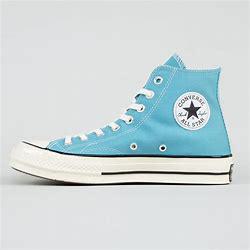
Brand: Converse
Model: Chuck Taylor All Star